White House Farm murders

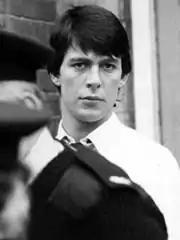
Bamber shortly after his arrest in September 1985

Jeremy Nevill Bamber was born on 13 January 1961 to a student midwife who, after an affair with a married British Army sergeant, gave her baby to the Church of England Children's Society when he was six weeks old. His biological parents later married and had other children; his father became a senior staff member in Buckingham Palace. The Bambers adopted Jeremy when he was six months old. They sent him to St Nicholas Primary, then along with Sheila to Maldon Court prep school. This was followed when he was aged 9, in September 1970, by Gresham's School, a boarding school in Holt, Norfolk, where he joined the cadet force. Jeremy was apparently unhappy at Gresham's because of bullying and other factors.